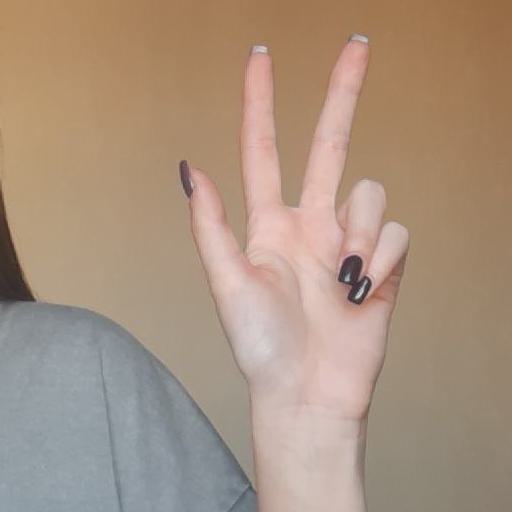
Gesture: three2